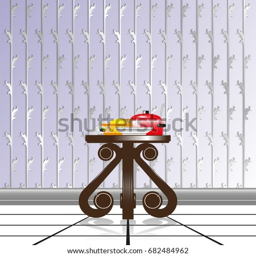
dining composition on a decorative table , against the background of wallpaper with decorative weaving .